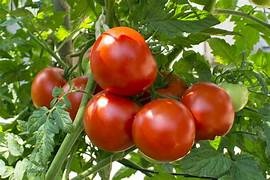
Label: tomato